Russian Doll (film)

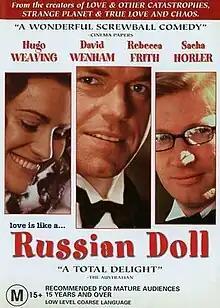
Theatrical release poster

Russian Doll is a 2001 Australian romantic comedy film directed by Stavros Kazantzidis and produced by Allanah Zitserman, starring Hugo Weaving, David Wenham and Natalia Novikova Set in and around the Bondi Beach area of Sydney, Australia, the film follows Harvey, a neurotic private investigator and wannabe crime writer, who gets asked to marry his best friend's mistress. The film was released on 6 April 2001.